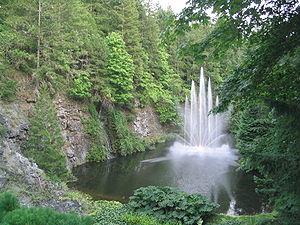
Les Jardins Butchart sont un groupement de jardins d'exposition florale situés à Brentwood Bay, en Colombie-Britannique, sur l'île de Vancouver au Canada. C'est une attraction touristique internationalement connue qui reçoit plus d'un million de visiteurs chaque année. Un service de cuisine de haute qualité et des animations complètent les jardins sculptés.